George-Frédéric-Théophile Baillairgé

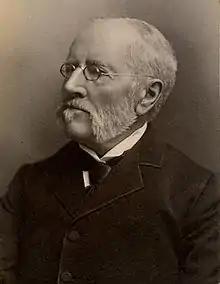

family that traced its distinguished roots in Lower Canada to Jean Baillairgé. He had a good education, was fluently bilingual and then studied law for a year before deciding on a different career path.